Pakistan Navy

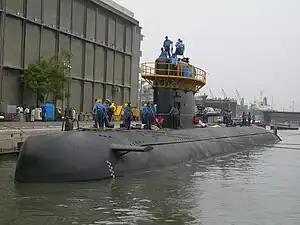
, the air-independent powered , being prepared to go through the depth tests in 2007. The "Agosta 90B" submarines are capable of launching the nuclear-based cruise missiles from an underwater platform.

After the 9/11 terrorist attacks in the United States, the sanctions on Pakistan were eventually uplifted, allowing the Navy to procure the U.S.-built weapon systems and warships to regain its ability to operate in the Indian Ocean as it became involved in war preparations during the standoff with India in 2001–02. In 2001, the Navy took serious consideration of deploying the nuclear weapons on its submarines although none of the nuclear weapons were ever deployed in the submarines.